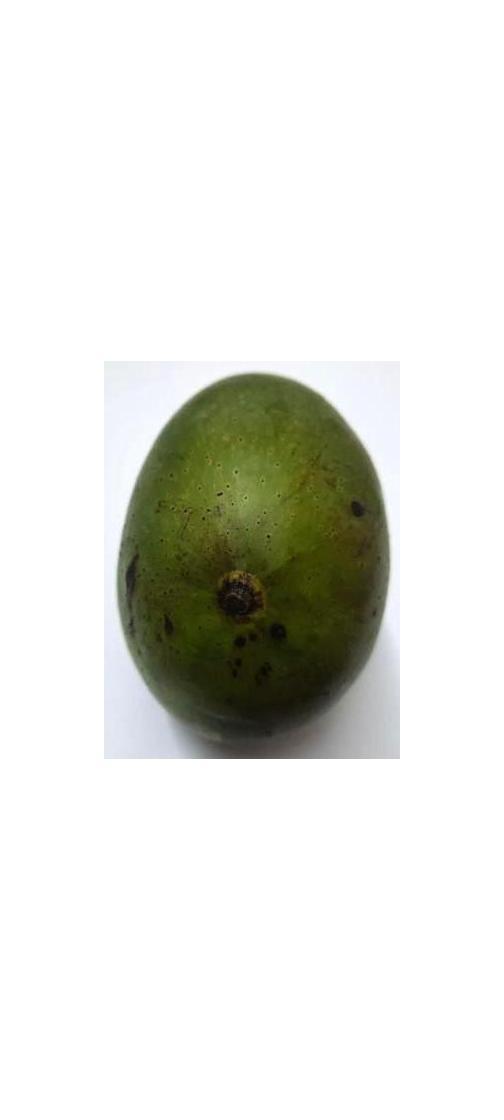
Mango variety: Ashshina Zhinuk